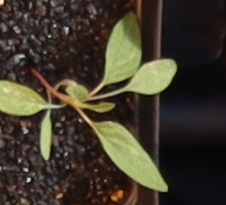
Label: Palmer Amaranth